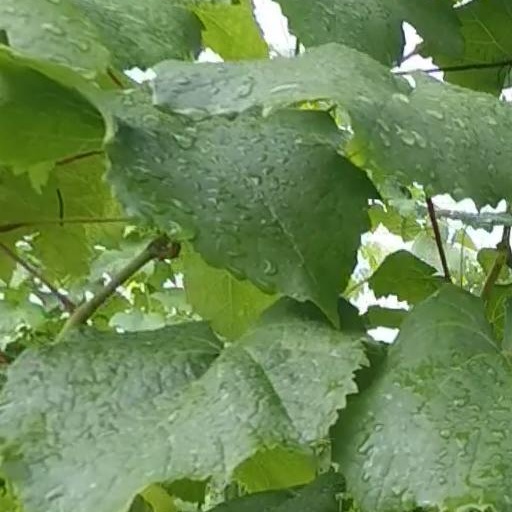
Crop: grape